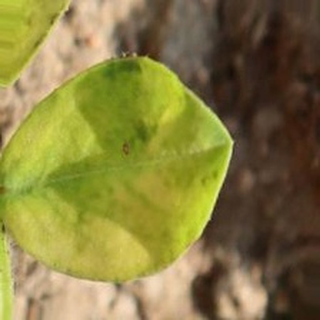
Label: groundnut_nutrition_deficiency